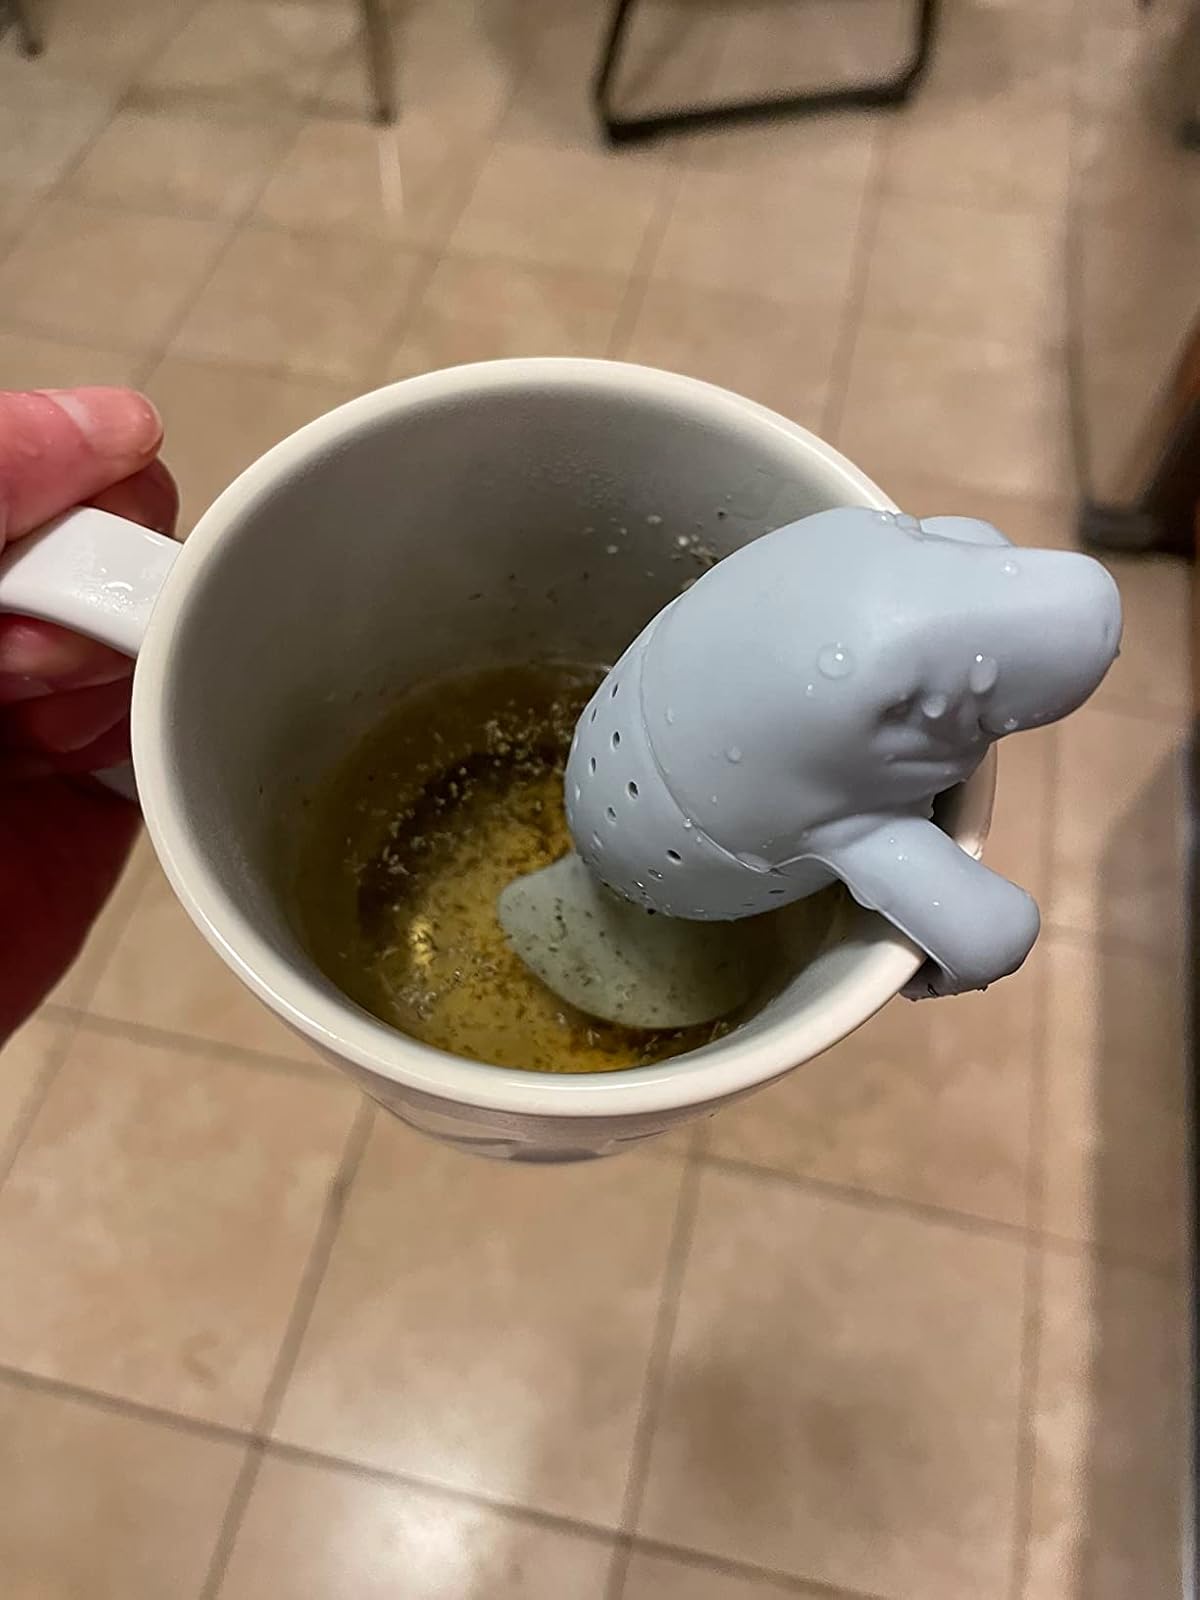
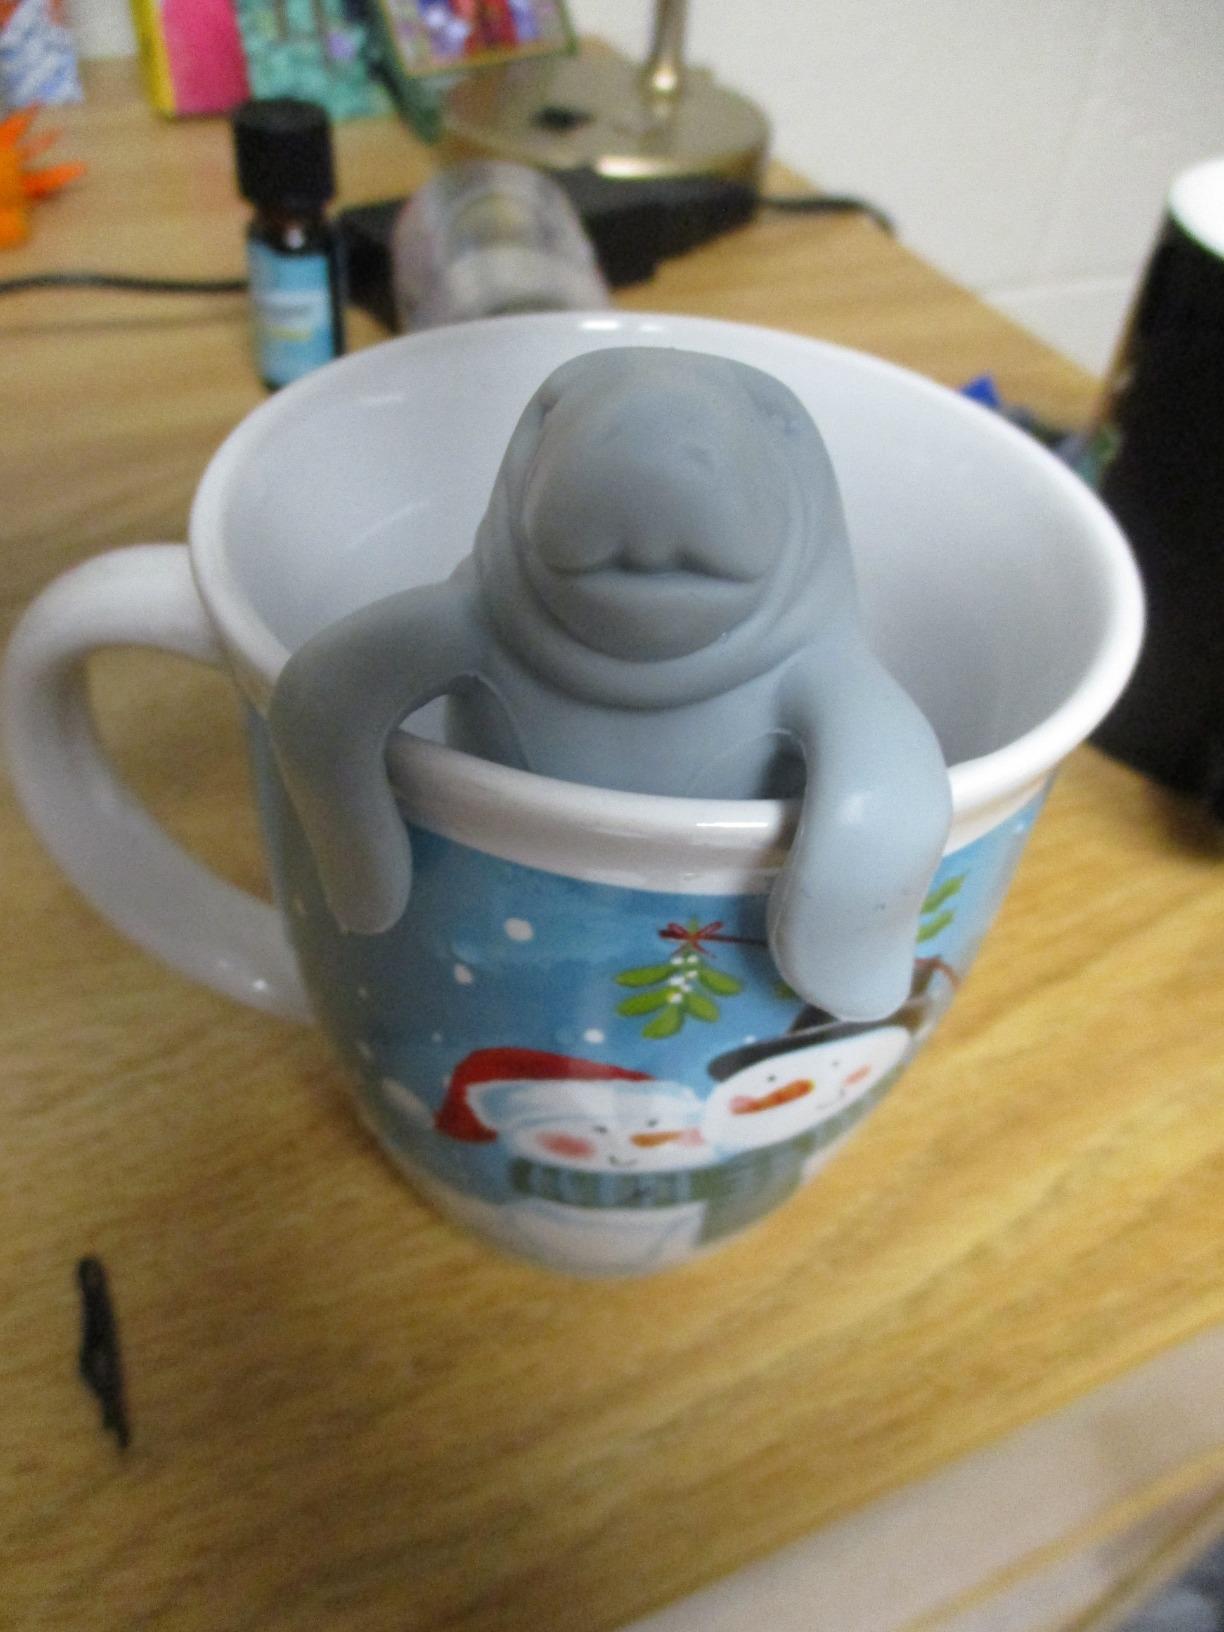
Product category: items_tea
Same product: yes